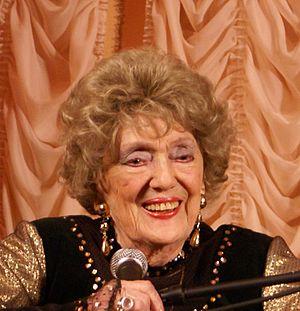
Alla Baïanova est une chanteuse russe.